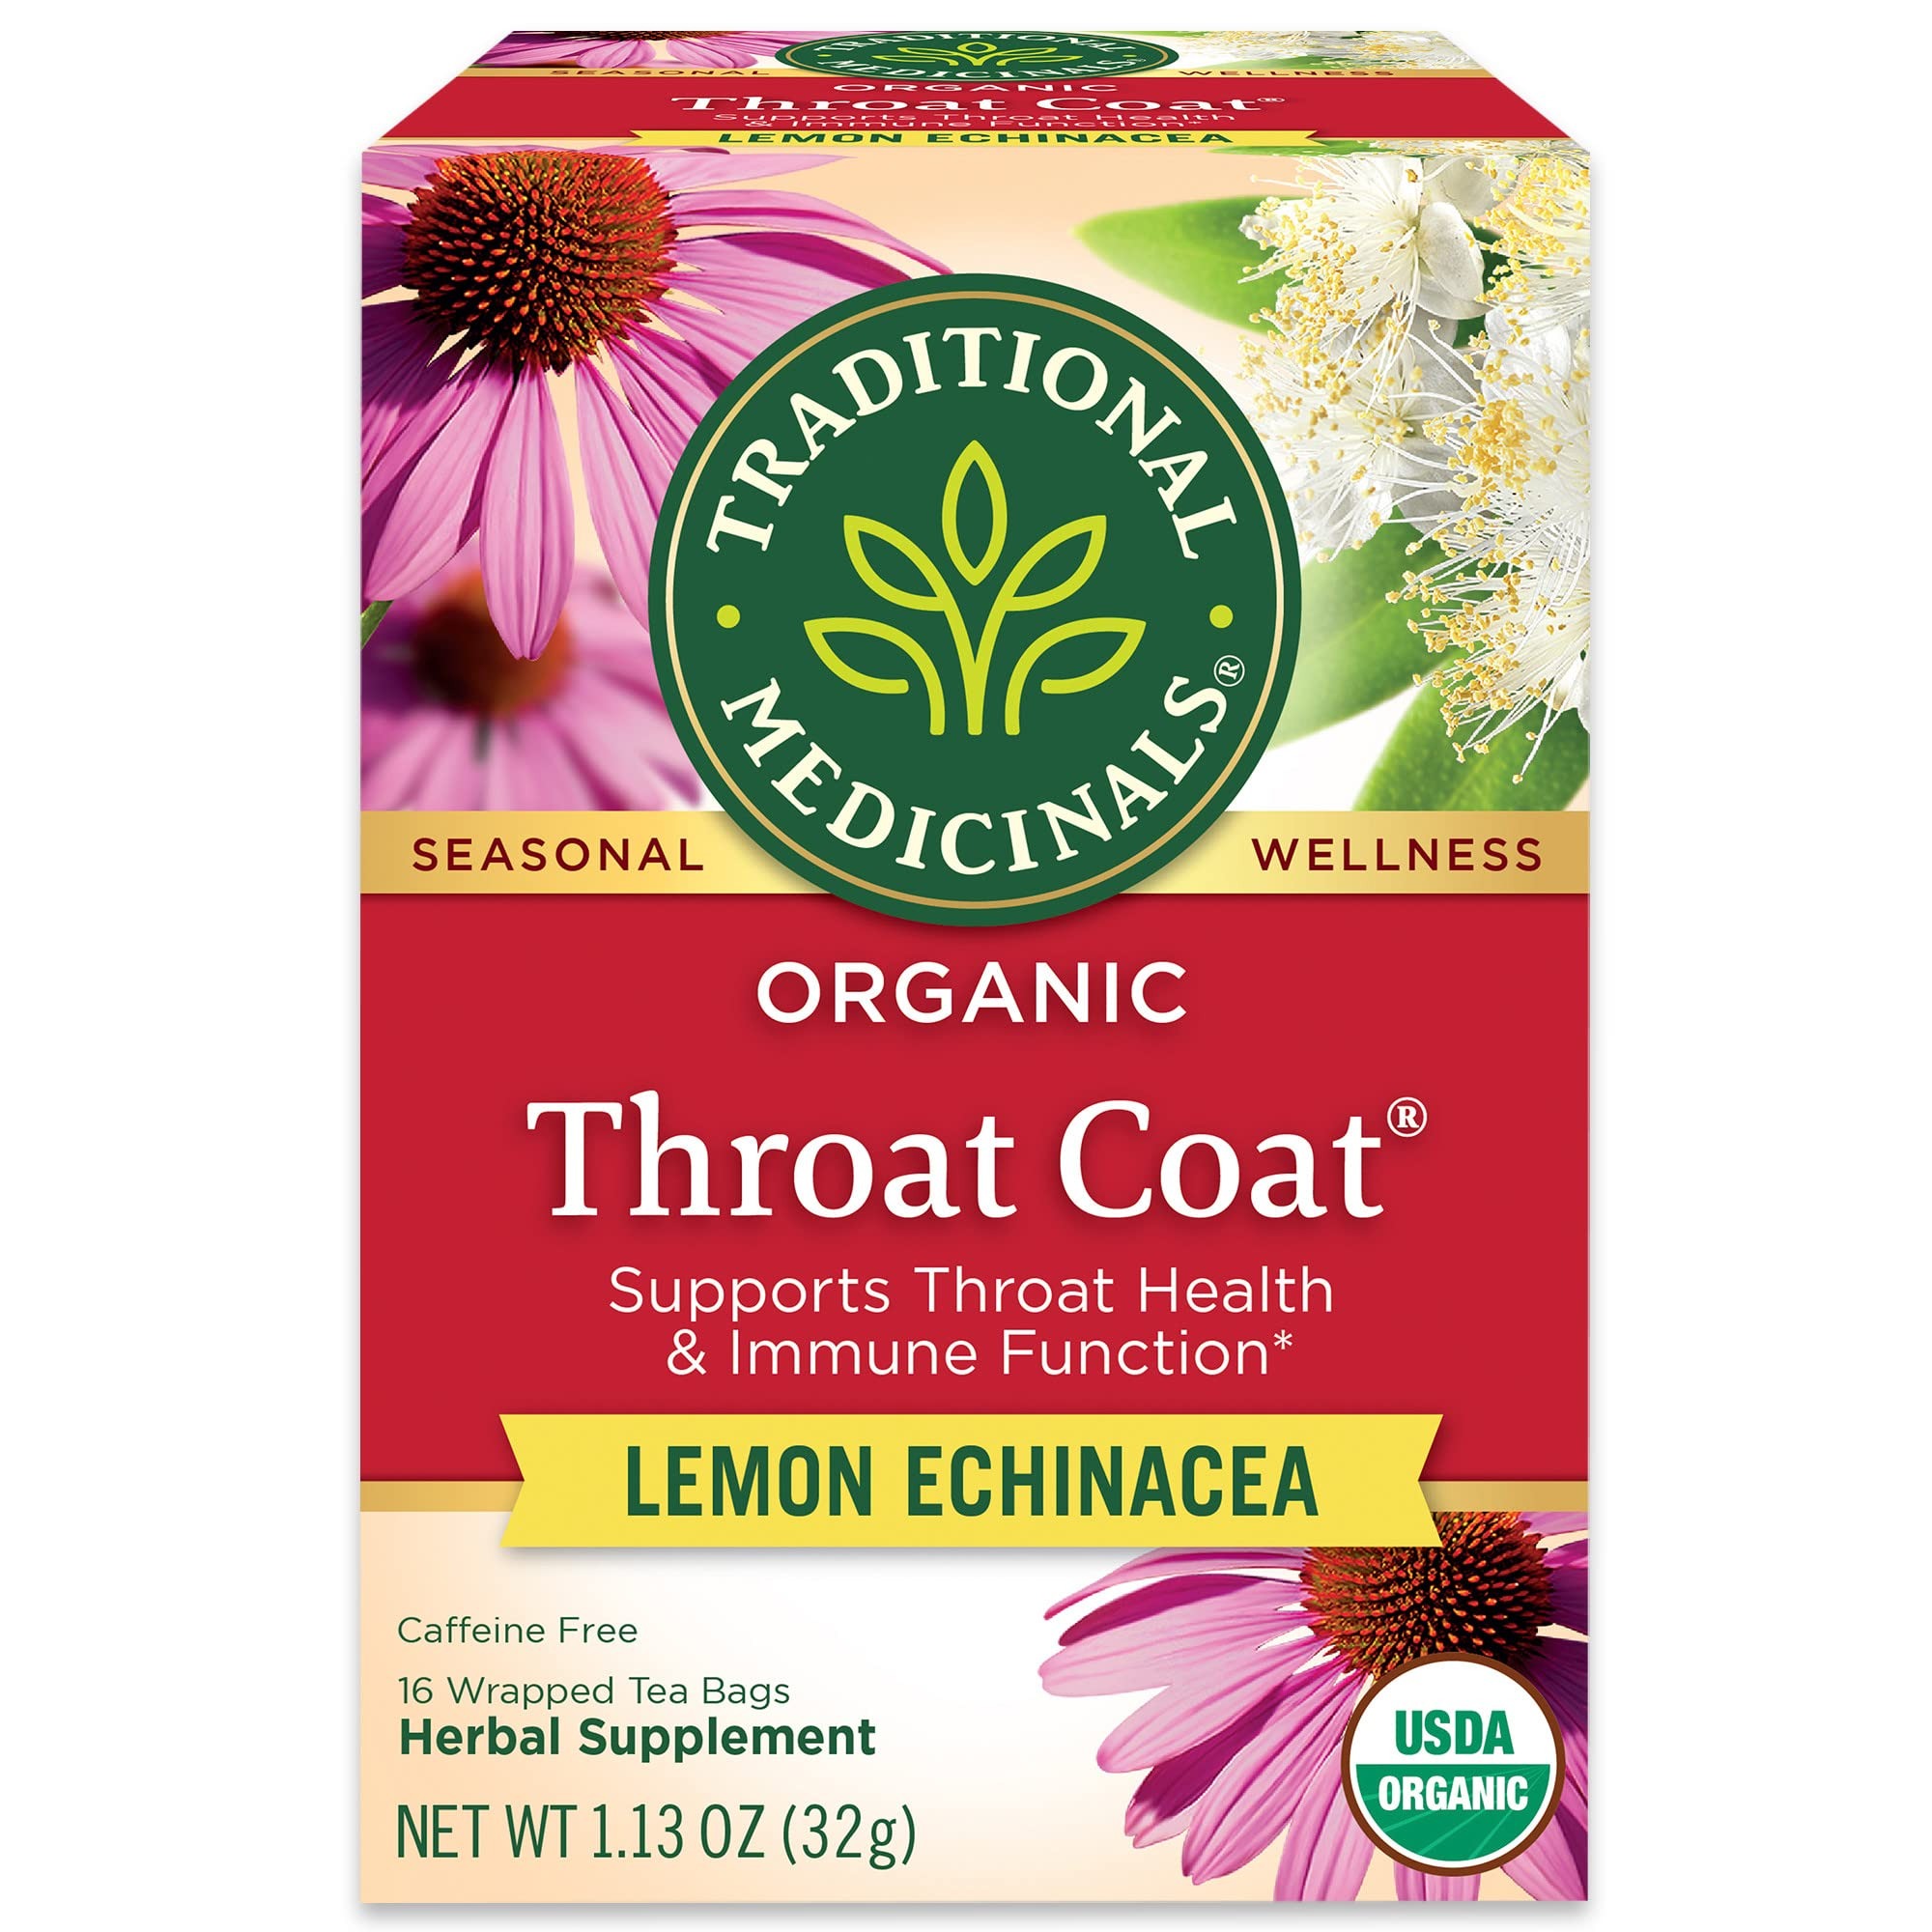
Item Name: Traditional Medicinals Organic Throat Coat Lemon Echinacea Herbal Tea, Supports Throat Health, (Pack of 1) 16 tea bags
Bullet Point 1: HERBAL POWER: Supports throat health and boosts the immune system.
Bullet Point 2: TASTE: Sweet, silky, and lemony.
Bullet Point 3: PLANT STORY: This unique formula blends the soothing power of marshmallow root and licorice with the immune supporting goodness of echinacea.
Bullet Point 4: Consistently high quality herbs from ethical trading partnerships; USDA Certified Organic. Non-GMO Verified. Kosher. Caffeine Free. Certified B Corp. Fair Wild.
Bullet Point 5: 1 carton containing 16 tea bags
Value: 16.0
Unit: Count

Price: 6.49